D. K. Chowta

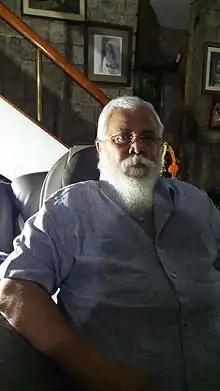

Darbe Krishnananda Chowta (1 June 1938 – 19 June 2019) was an Indian businessman, writer, artist, and theatre personality. At the time of his death he was the general secretary of the Karnataka Chitrakala Parishath a position he had also served in previously.